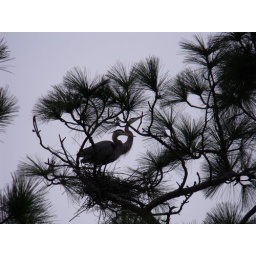
the great blue heron isn't pleased by the return of its rival to the tree